Wax vinok

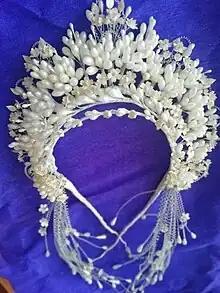
Modern wax vinok

Wax wedding head wreath (or wax vinok) is a traditional bride's decoration that was widespread in Vinnytsia Oblast, Ukraine from the end of the 19th century to the end of the 1980s. In 2020, the technology of making "wax" vinok in Vinnytsia region was included in the National Inventory of Intangible Cultural Heritage of Ukraine.